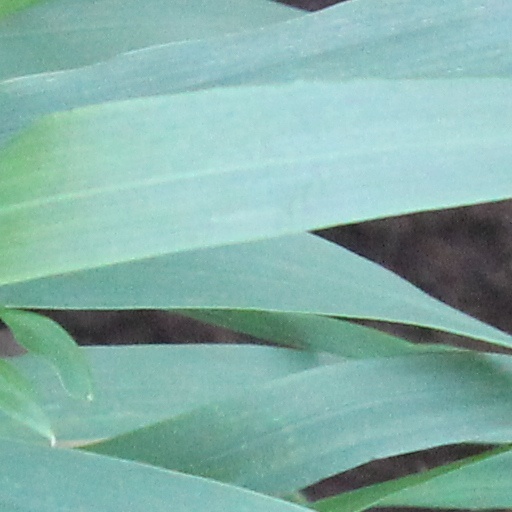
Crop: wheat